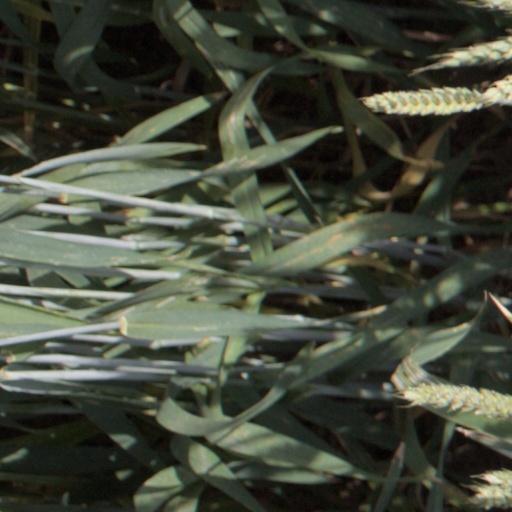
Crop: wheat